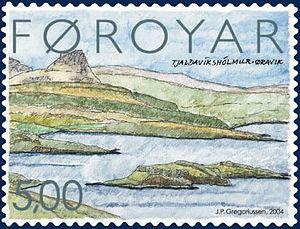
Øravík est un village des îles Féroé, il compte 38 habitants.